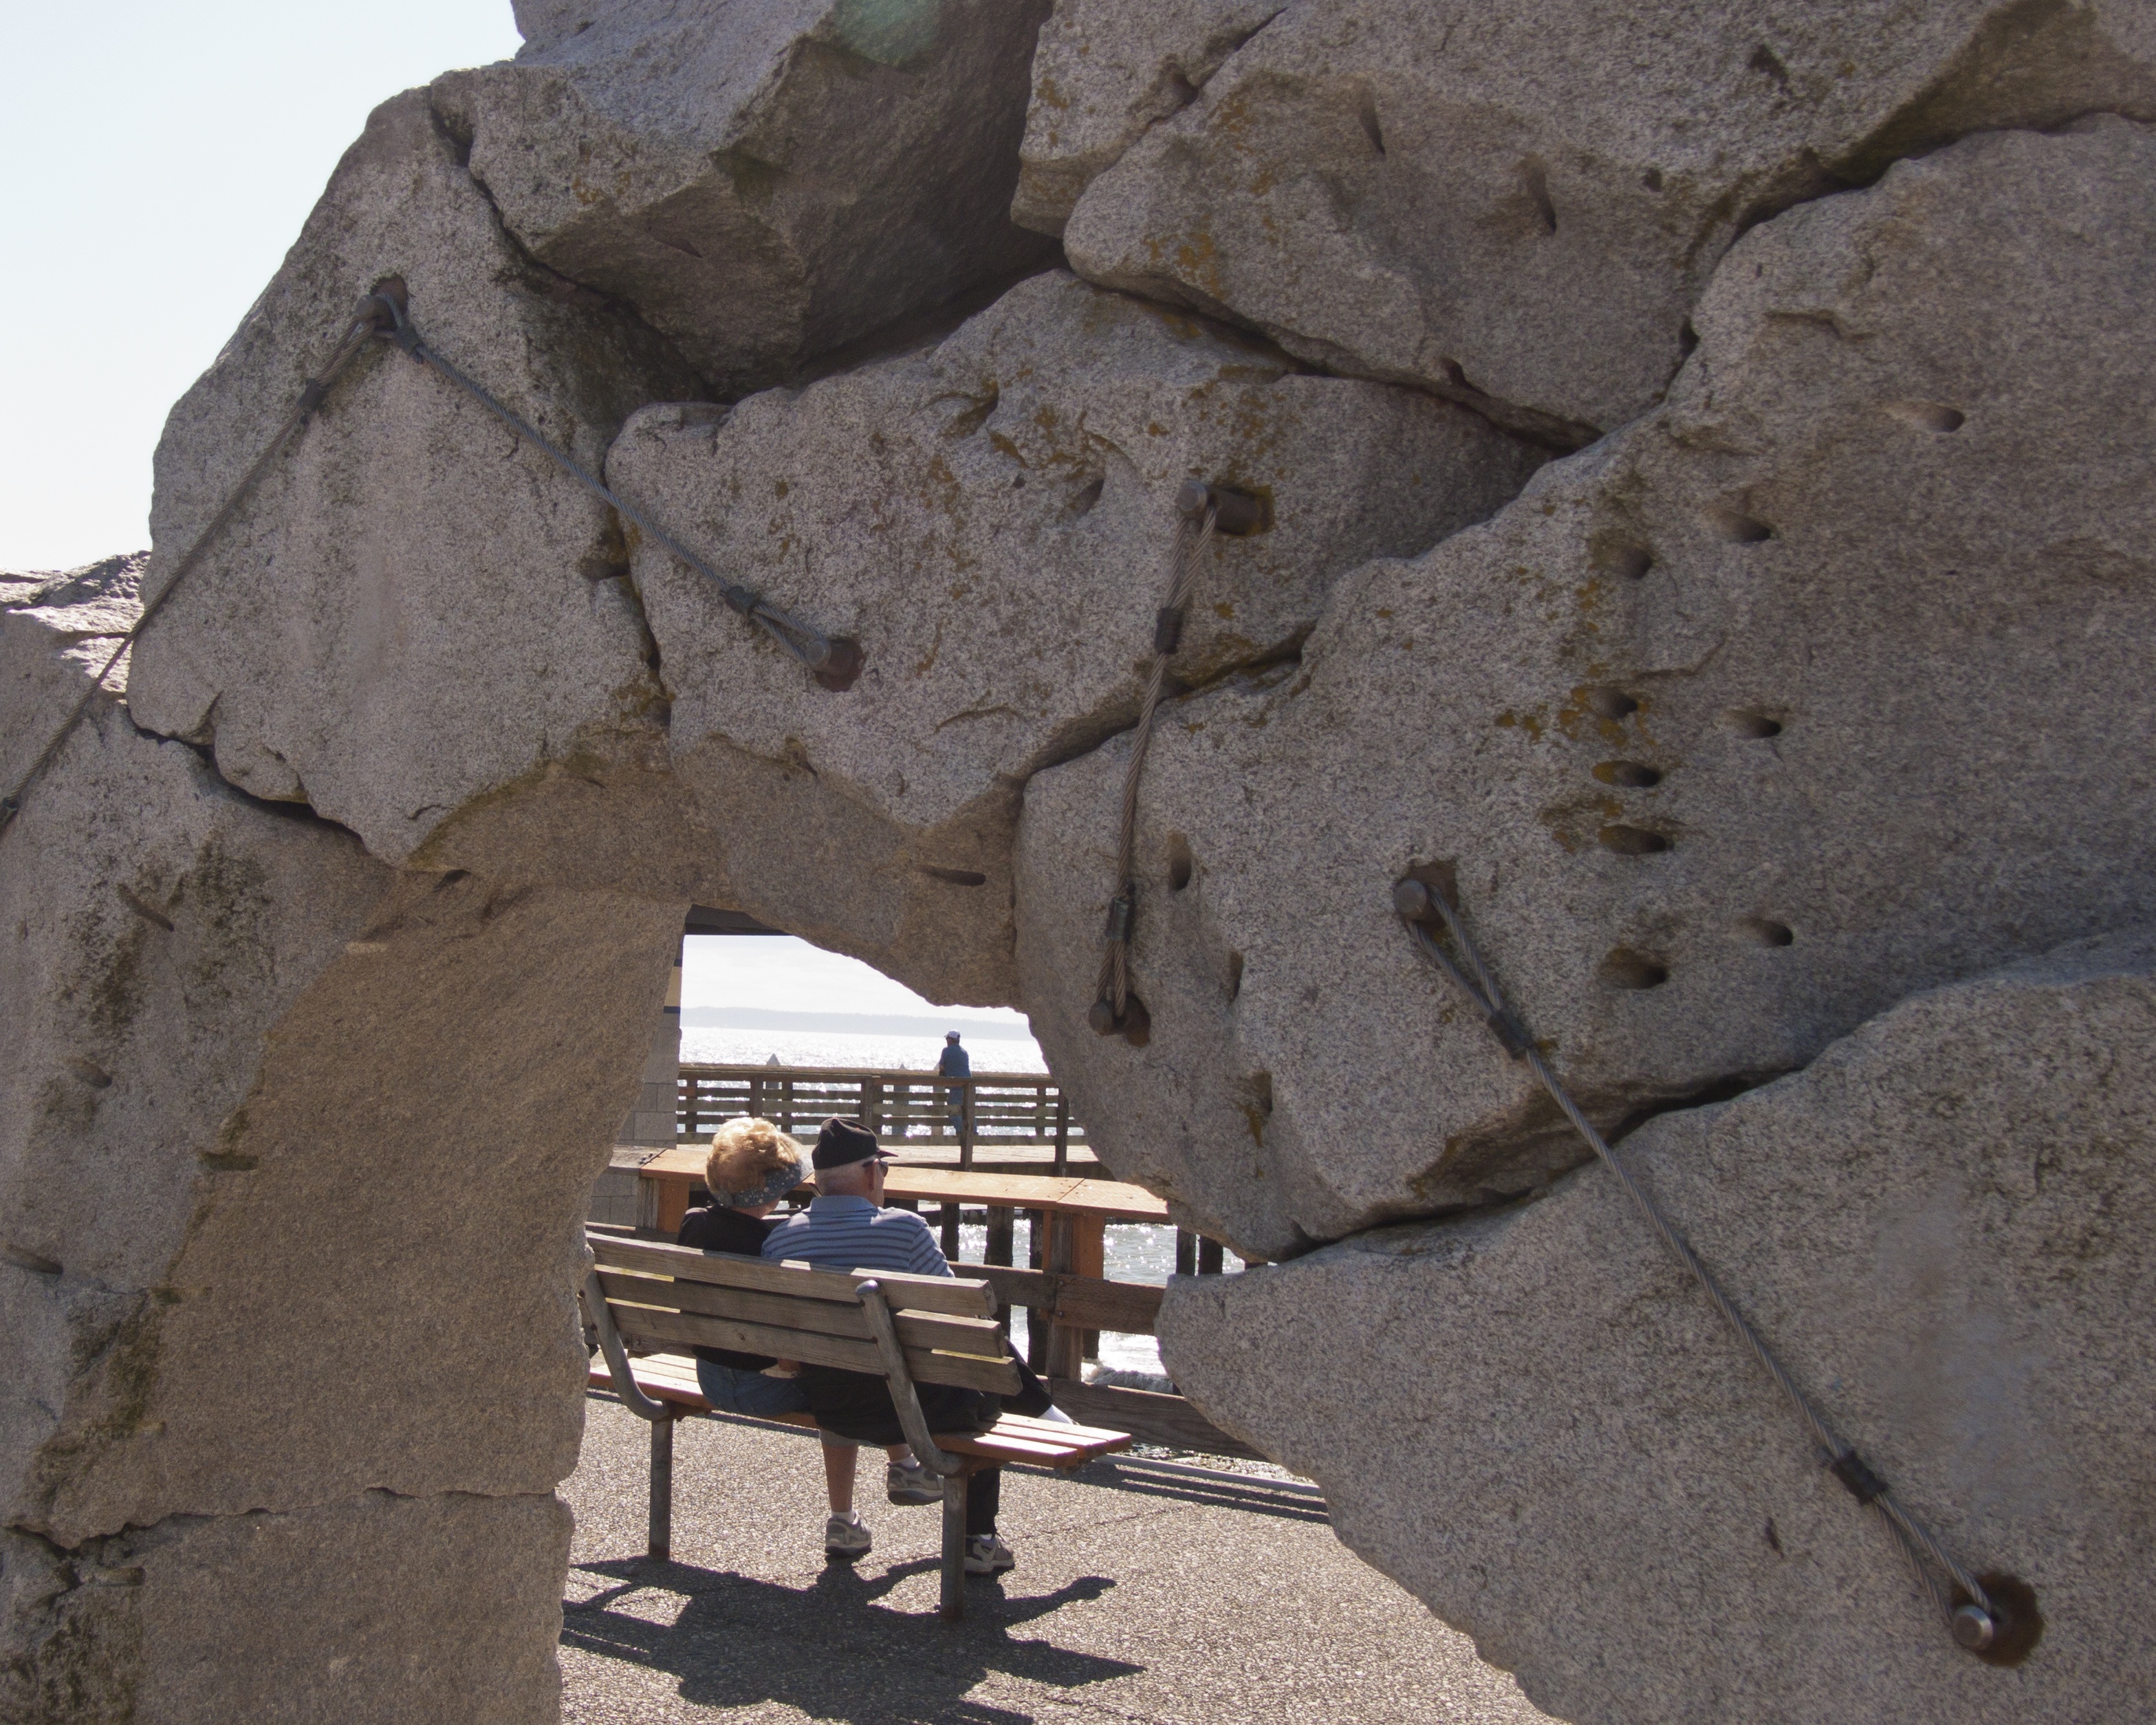
sand, rock, boardwalk, wall, monument, arch, couple, together, material, park bench, relaxing, sculpture, geology, temple, badlands, elderly, seniors, wadi, wa, des moines, beach front, ancient history